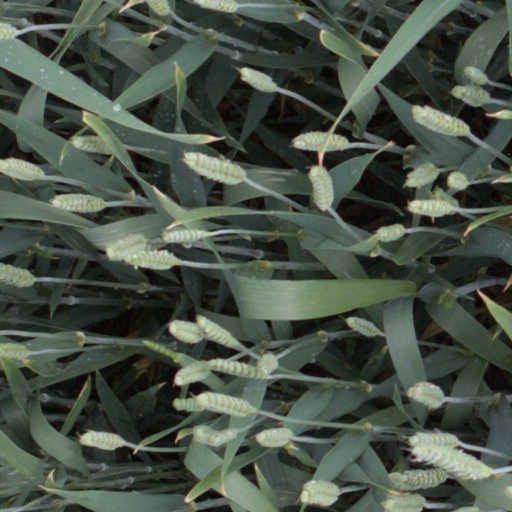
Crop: wheat